Patrick Pearse

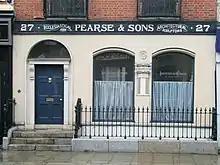
27 Pearse Street, birthplace of Patrick and Willie Pearse

Pearse, his brother Willie, and his sisters Margaret and Mary Brigid were born at 27 Great Brunswick Street, Dublin, the street that is named after them today. It was here that their father, James Pearse, established a stonemasonry business in the 1850s, a business which flourished and provided the Pearses with a comfortable middle-class upbringing. Pearse's father was a mason and monumental sculptor, and originally a Unitarian from Birmingham in England. His mother, Margaret Brady, was from Dublin, and her father's family were native Irish speakers from County Meath. She was James' second wife; James had two children, Emily and James, from his first marriage (two other children died in infancy). Pearse's maternal grandfather Patrick was a supporter of the 1848 Young Ireland movement, and later a member of the Irish Republican Brotherhood (IRB). Pearse recalled a visiting ballad singer performing republican songs during his childhood; afterwards, he went around looking for armed men ready to fight, but finding none, declared sadly to his grandfather that "the Fenians are all dead". His maternal grand-uncle, James Savage, fought in the American Civil War. The Irish-speaking influence of Pearse's grand-aunt Margaret, together with his schooling at the CBS Westland Row, instilled in him an early love for the Irish language and culture.